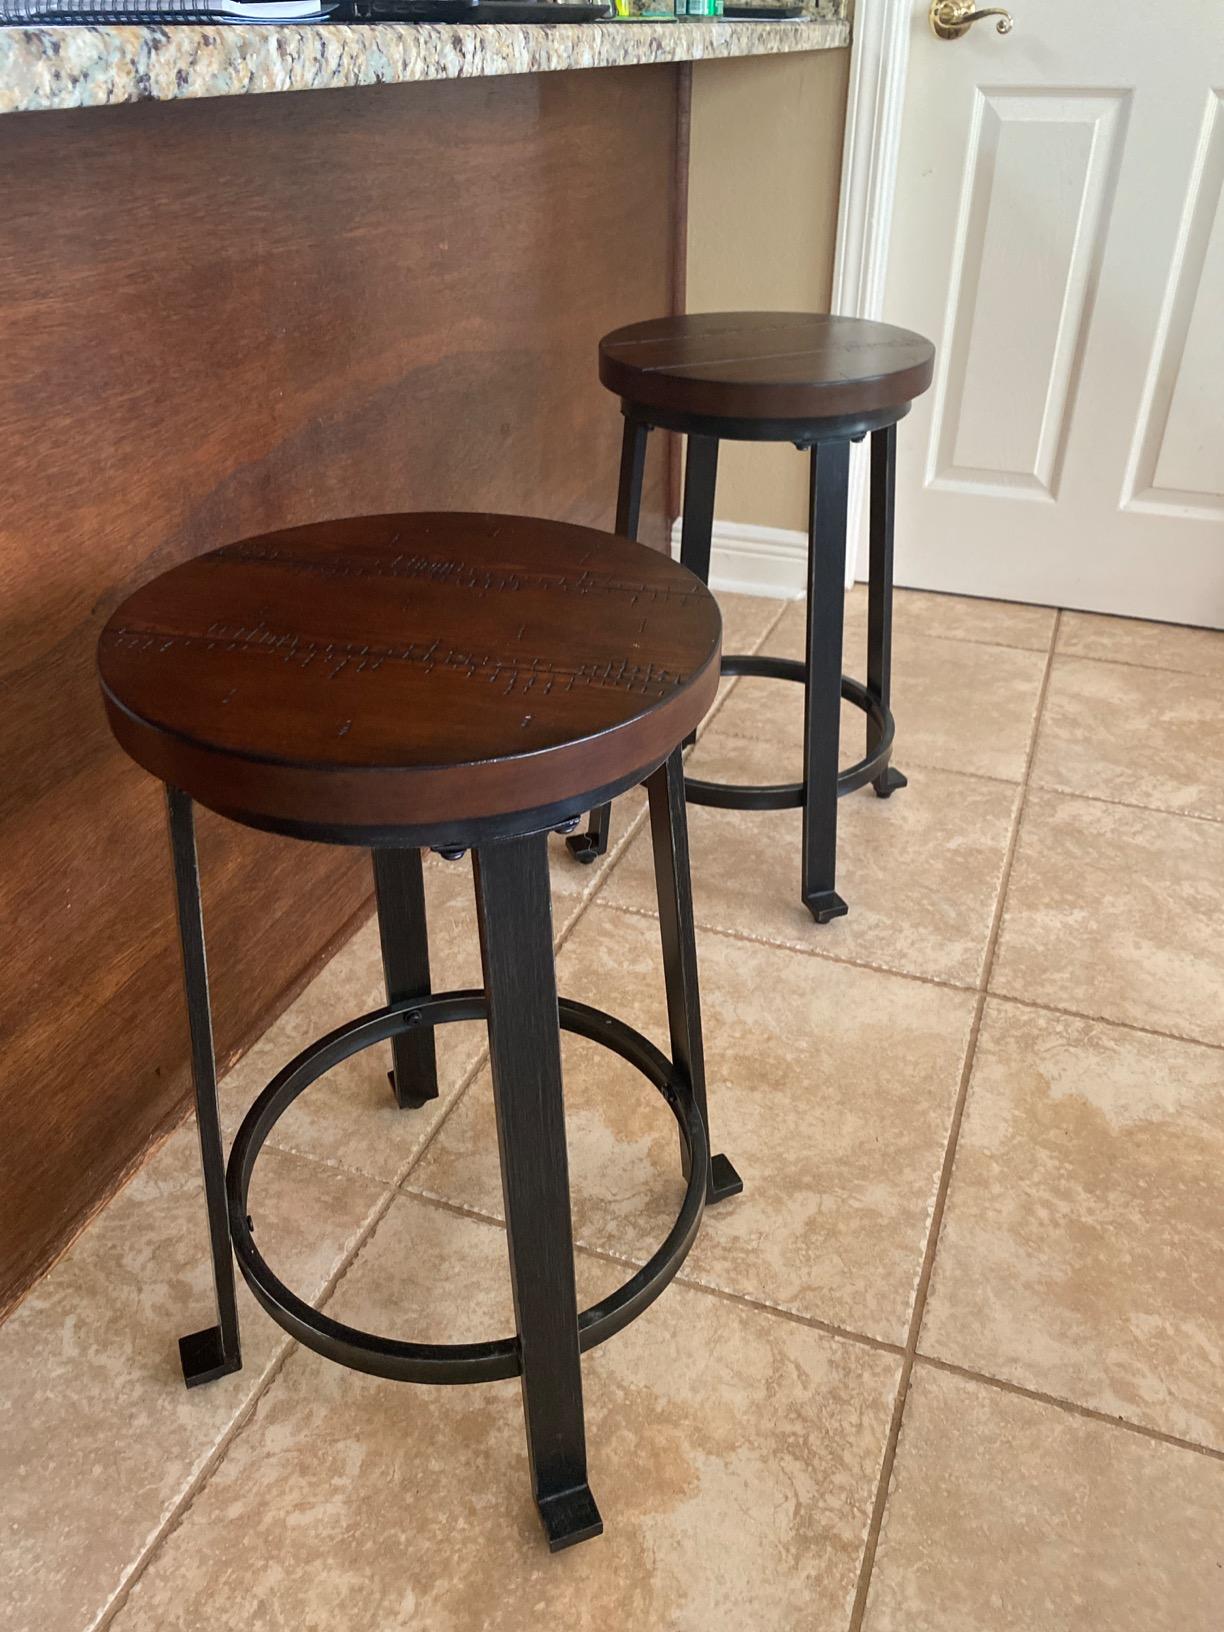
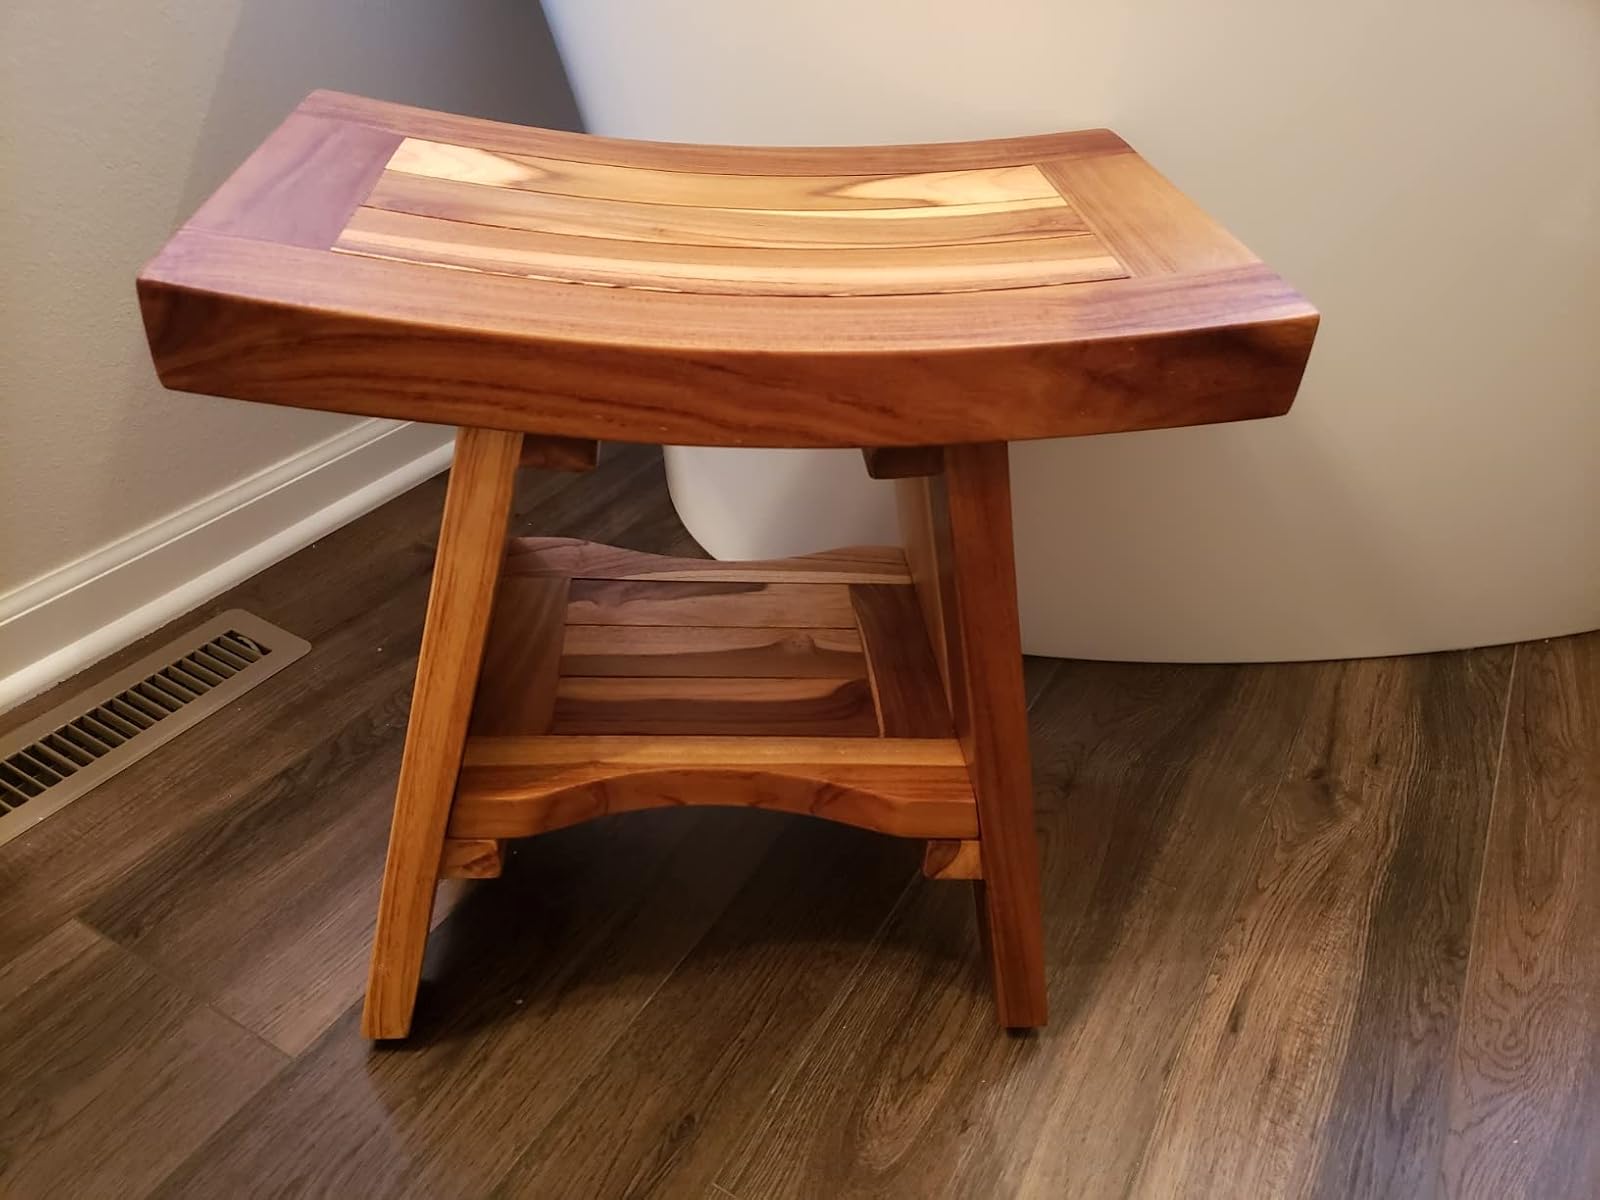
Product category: stool
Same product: no